Securities Act of 1933

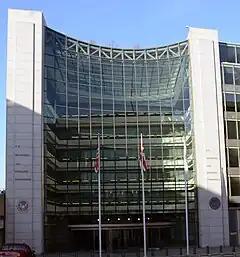
US Securities and Exchange Commission Office in Washington, D.C.

The primary purpose of the '33 Act is to ensure that buyers of securities receive complete and accurate information before they invest in securities. Unlike state blue sky laws, which impose merit reviews, the '33 Act embraces a disclosure philosophy, meaning that in theory, it is not illegal to sell a bad investment, as long as all the facts are accurately disclosed. A company that is required to register under the '33 act must create a registration statement, which includes a prospectus, with copious information about the security, the company, the business, including audited financial statements. The company, the underwriter and other individuals signing the registration statement are strictly liable for any inaccurate statements in the document. This extremely high level of liability exposure drives an enormous effort, known as "due diligence", to ensure that the document is complete and accurate. The law bolsters and helps to maintain investor confidence which in turn supports the stock market.